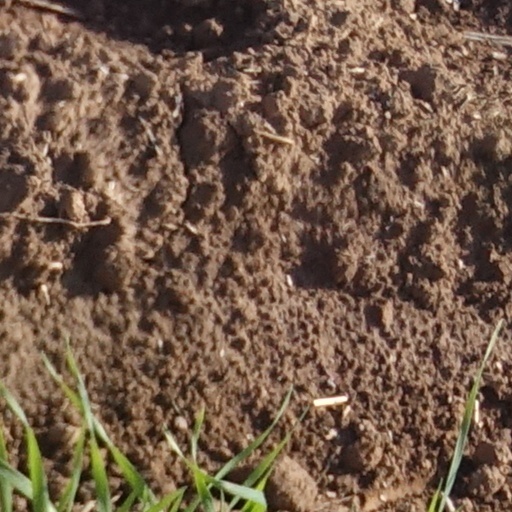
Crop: wheat